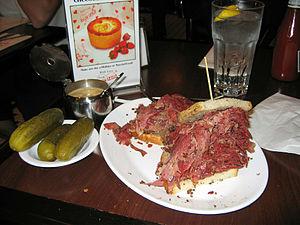
Le pastramă ou encore pastram est une préparation charcutière de bœuf, de mouton, d'agneau ou de volaille que l'on trouve en Roumanie et Moldavie. La préparation consiste à tremper un morceau de viande dans de la saumure, puis à le fumer.